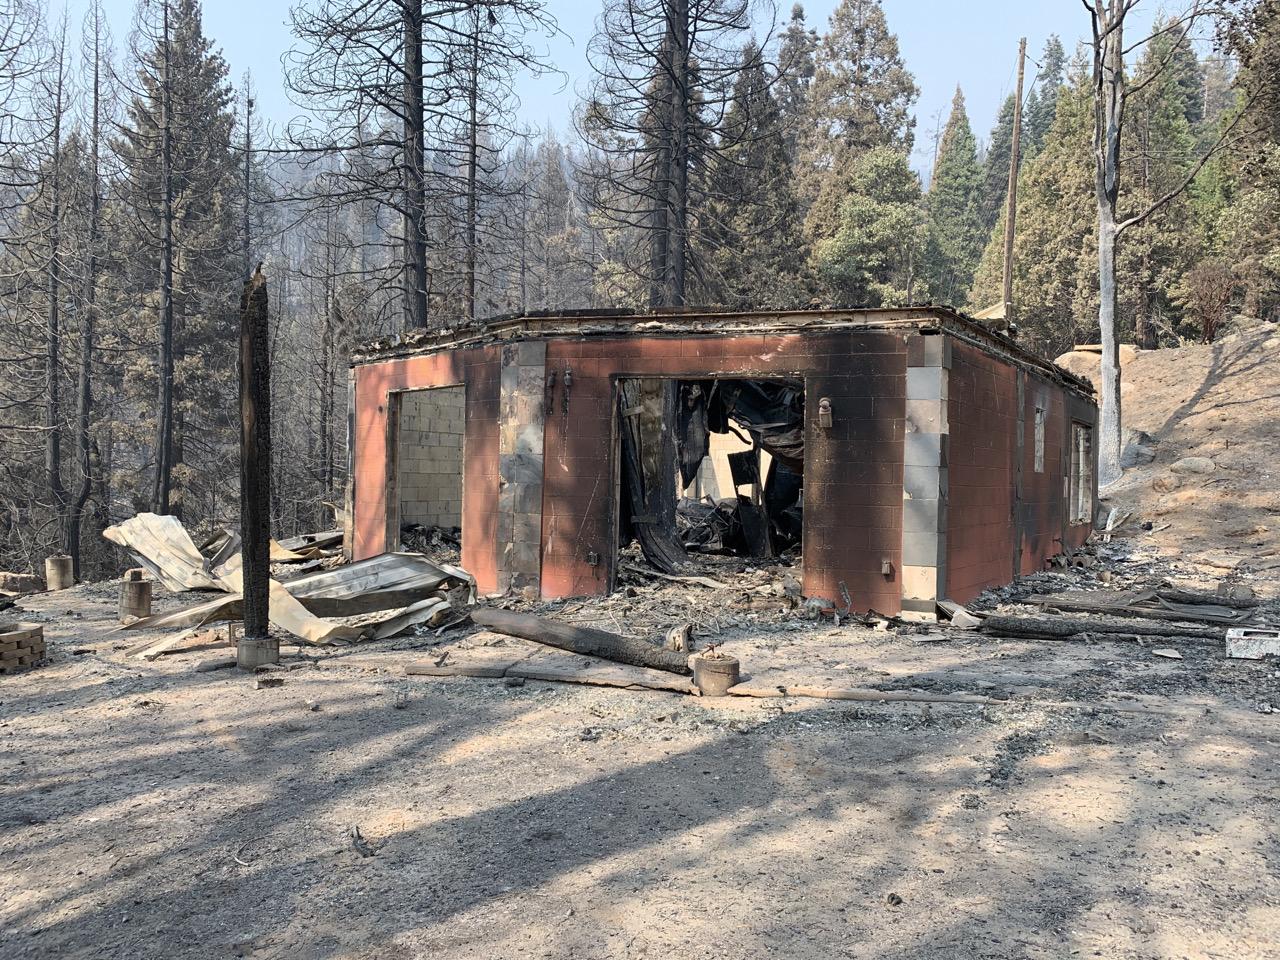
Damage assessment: destroyed